Labor-Progressive Party

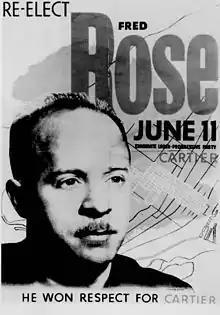
Fred Rose re-election poster (1945)

In the 1940 federal election, the Communist Party led a popular front in several constituencies in Saskatchewan and Alberta under the name Unity, United Progressive or United Reform and elected two MPs, one of whom, Dorise Nielsen, was secretly a member of the Communist Party.